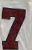
Number: 7